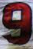
Number: 9